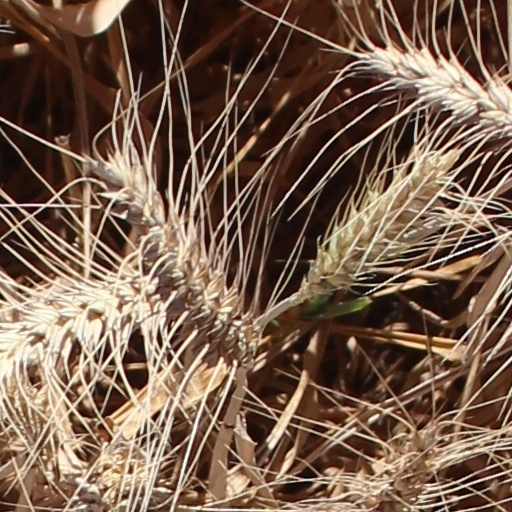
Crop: wheat